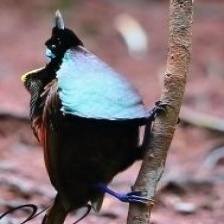
Species: WILSONS BIRD OF PARADISE
Scientific name: CICINNURUS RESPUBLICA